Rohff

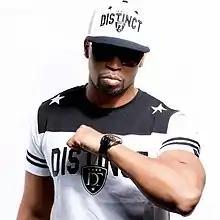

Housni M'Kouboi (born 15 December 1977), better known as Rohff and at times stylized as Roh2f, is a French rapper.